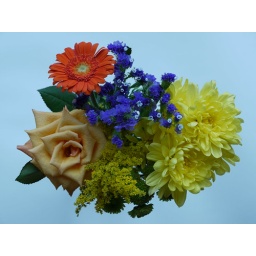
Flowers in a vase, taken from above; white sheet of paper underneath